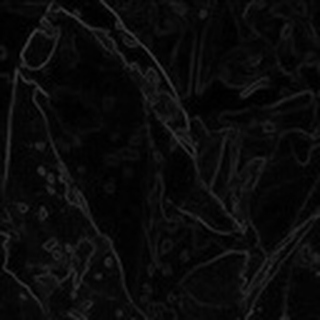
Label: cotton_bacterial_blight